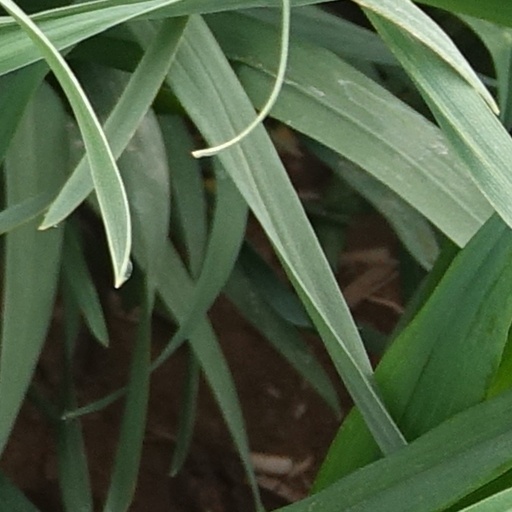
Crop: wheat